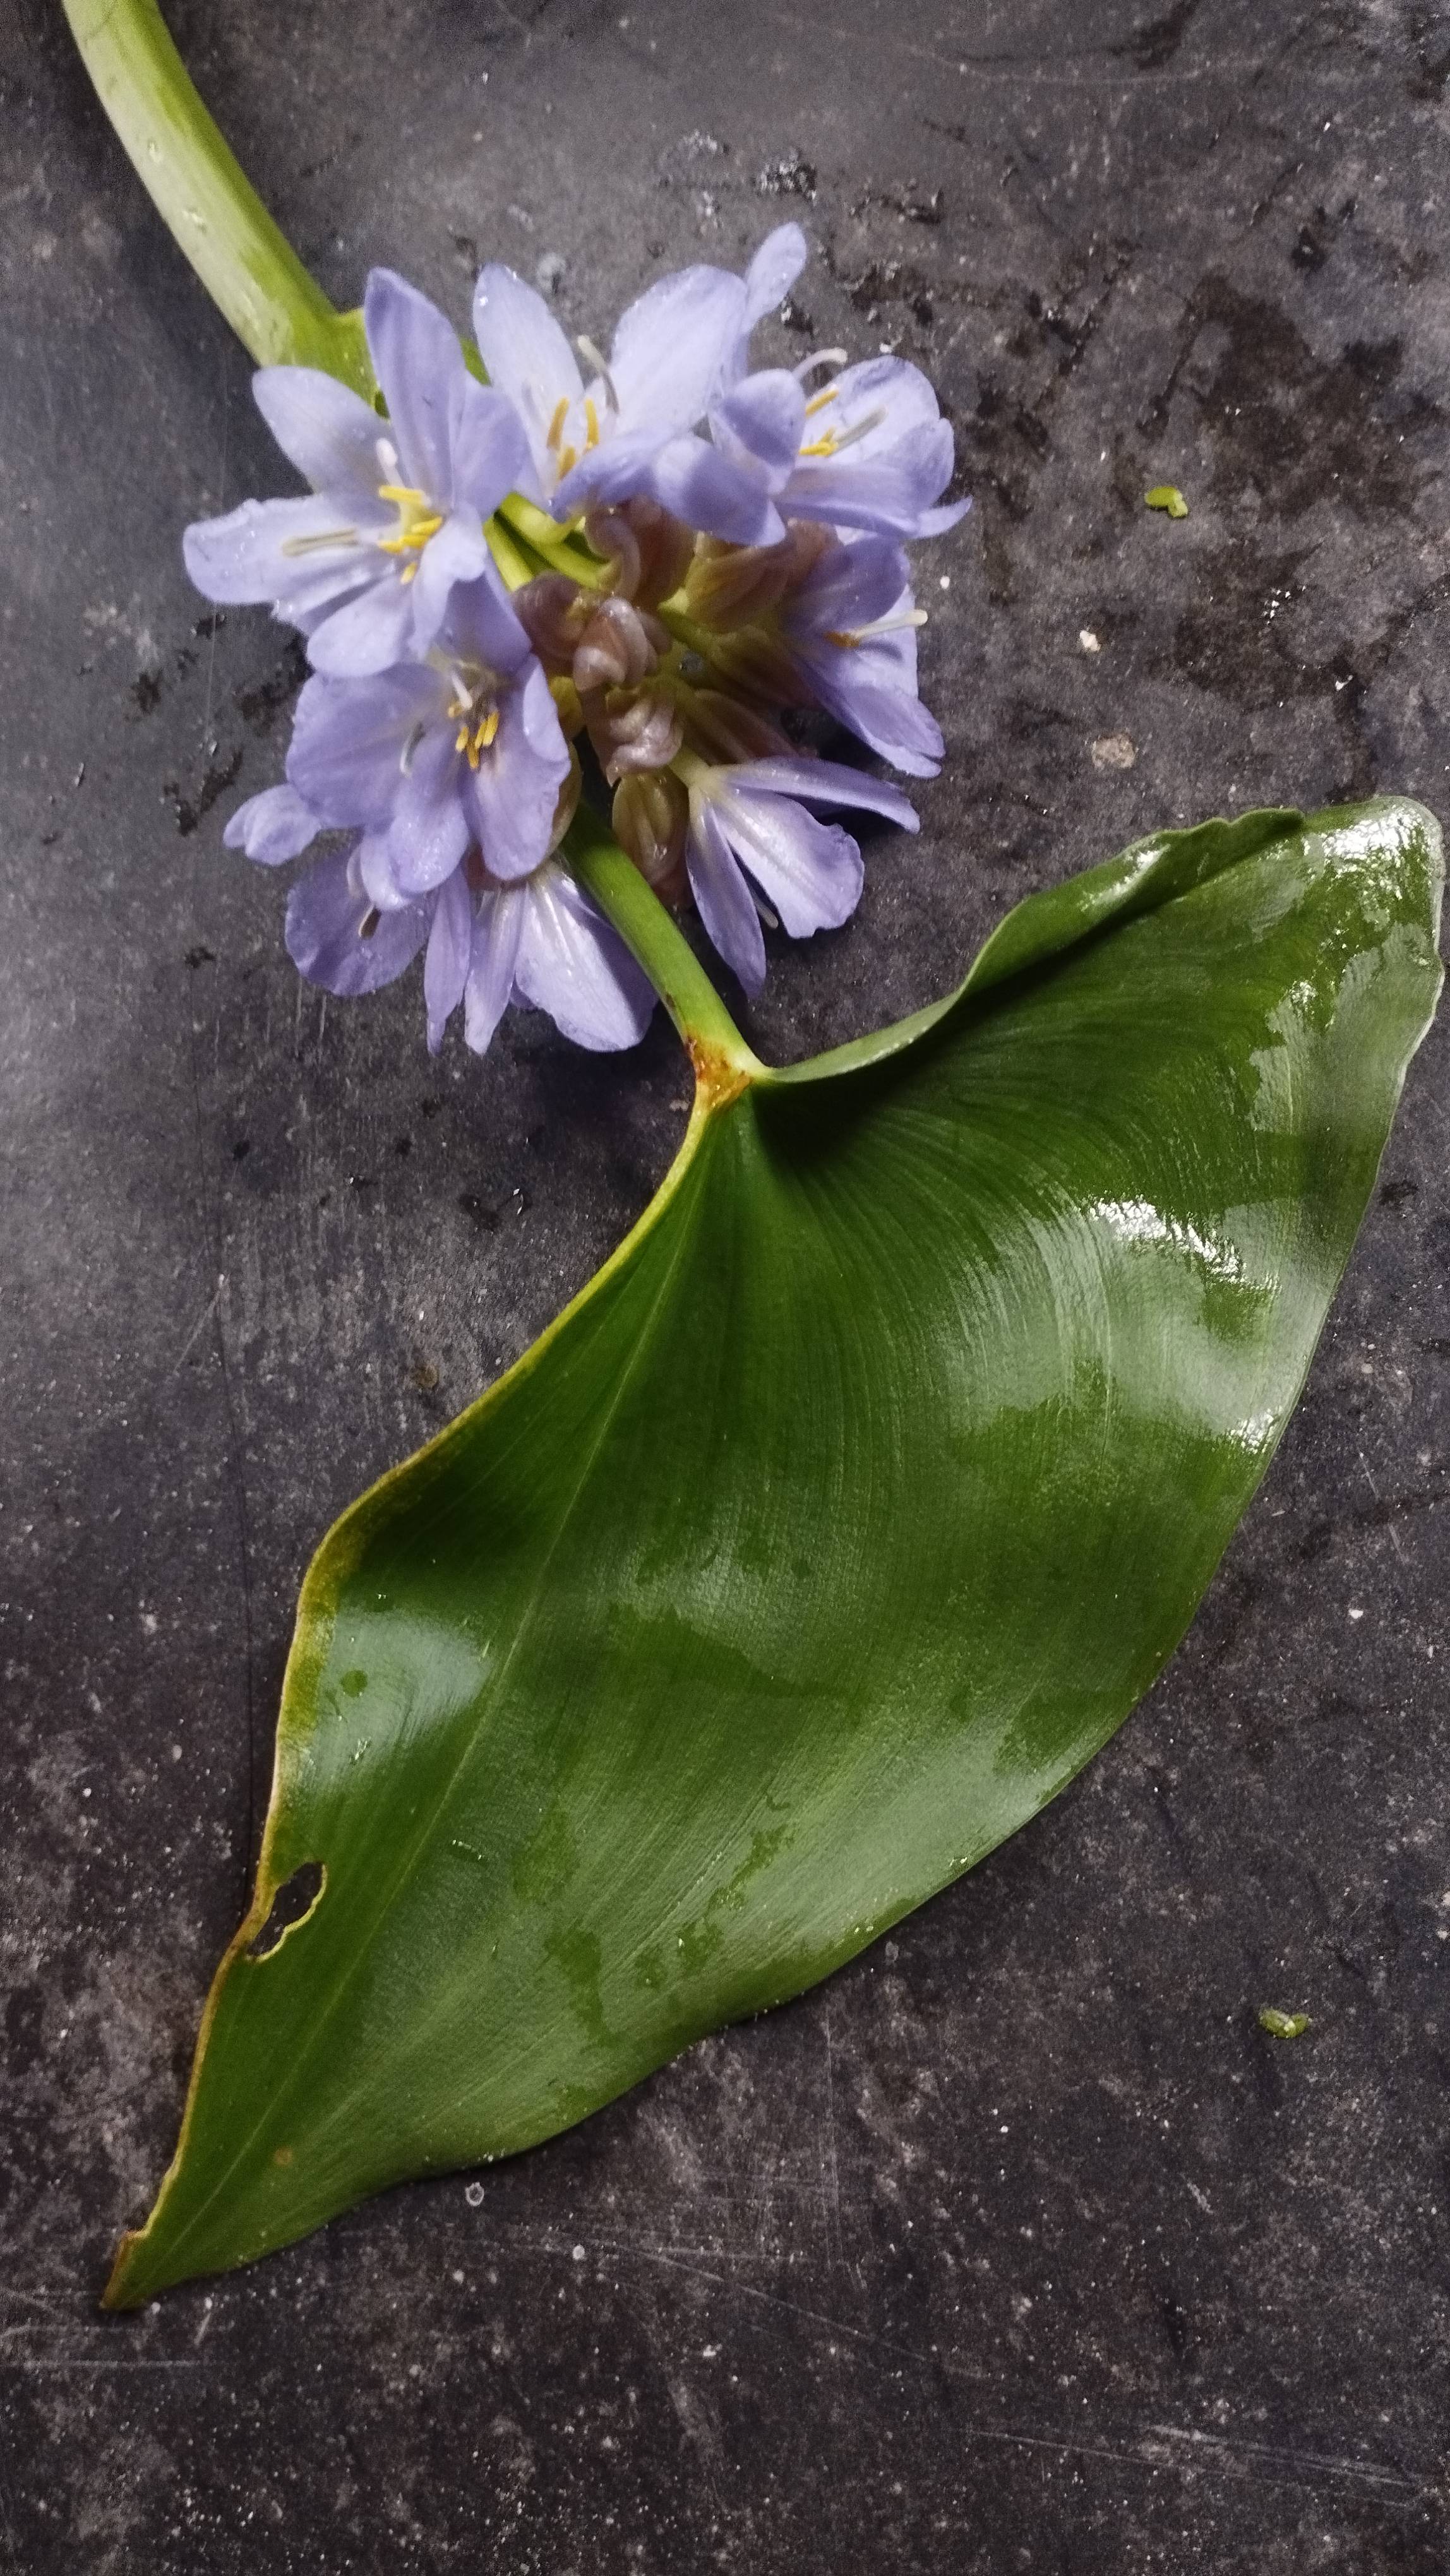
Species: Heartleaf False Pickerelweed (Monochoria korsakowii)